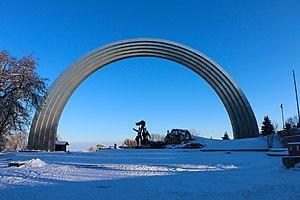
L'Arche de l'amitié entre les peuples, ou Arche commémorative de l'Amitié des Peuples, est un monument datant de l'ère soviétique situé au bord du Dniepr, à Kiev, capitale de l'Ukraine.